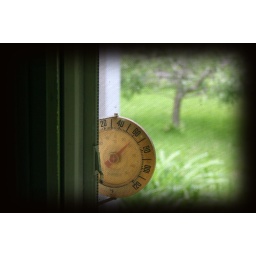
The face in my window